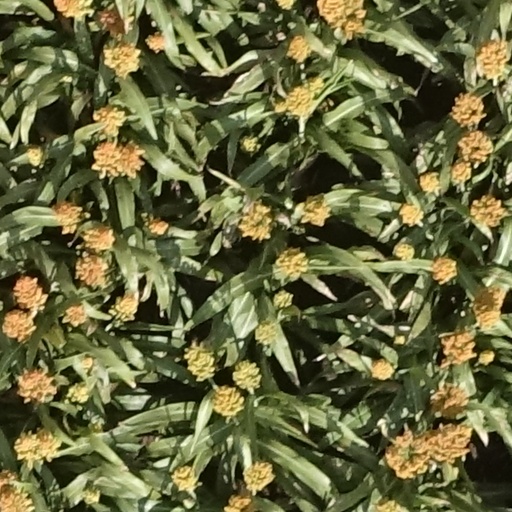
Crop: sorghum